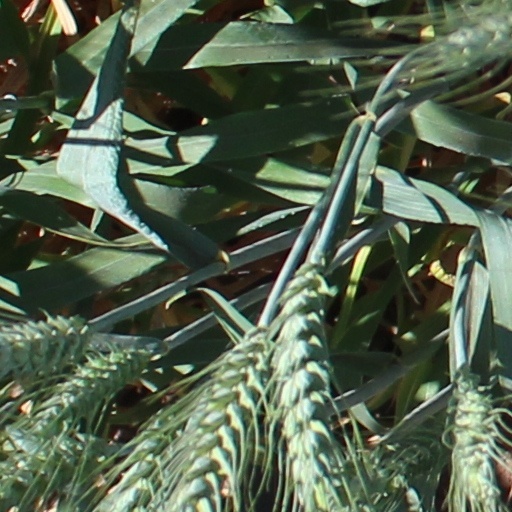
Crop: wheat